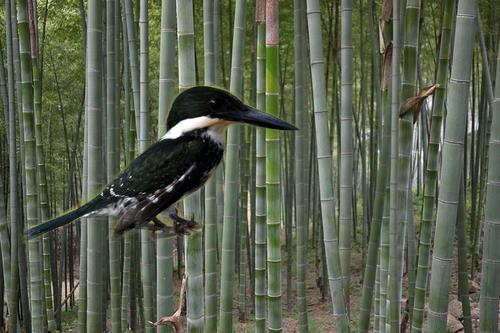
Bird species: Green_Kingfisher
Bird type: landbird
Background: land